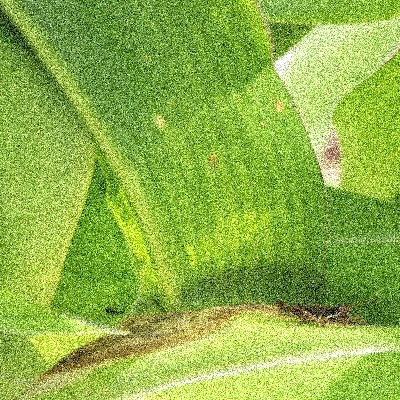
Label: Corn_(Maize)___Maize_Streak_Virus